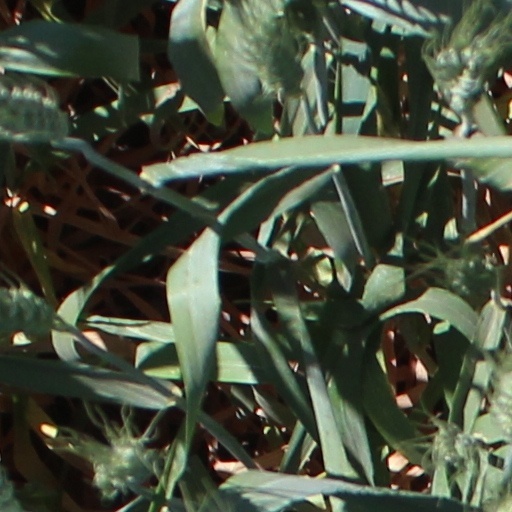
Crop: wheat